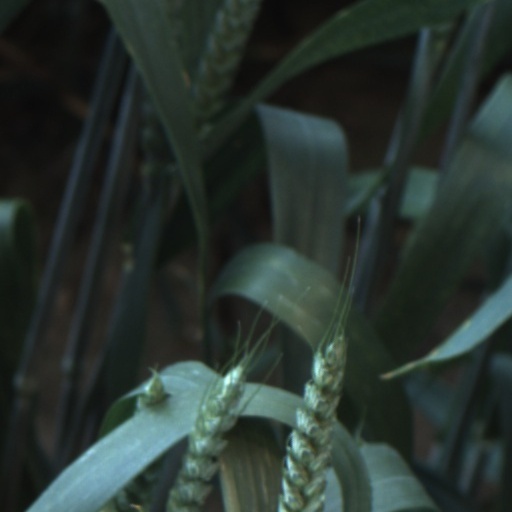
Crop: wheat